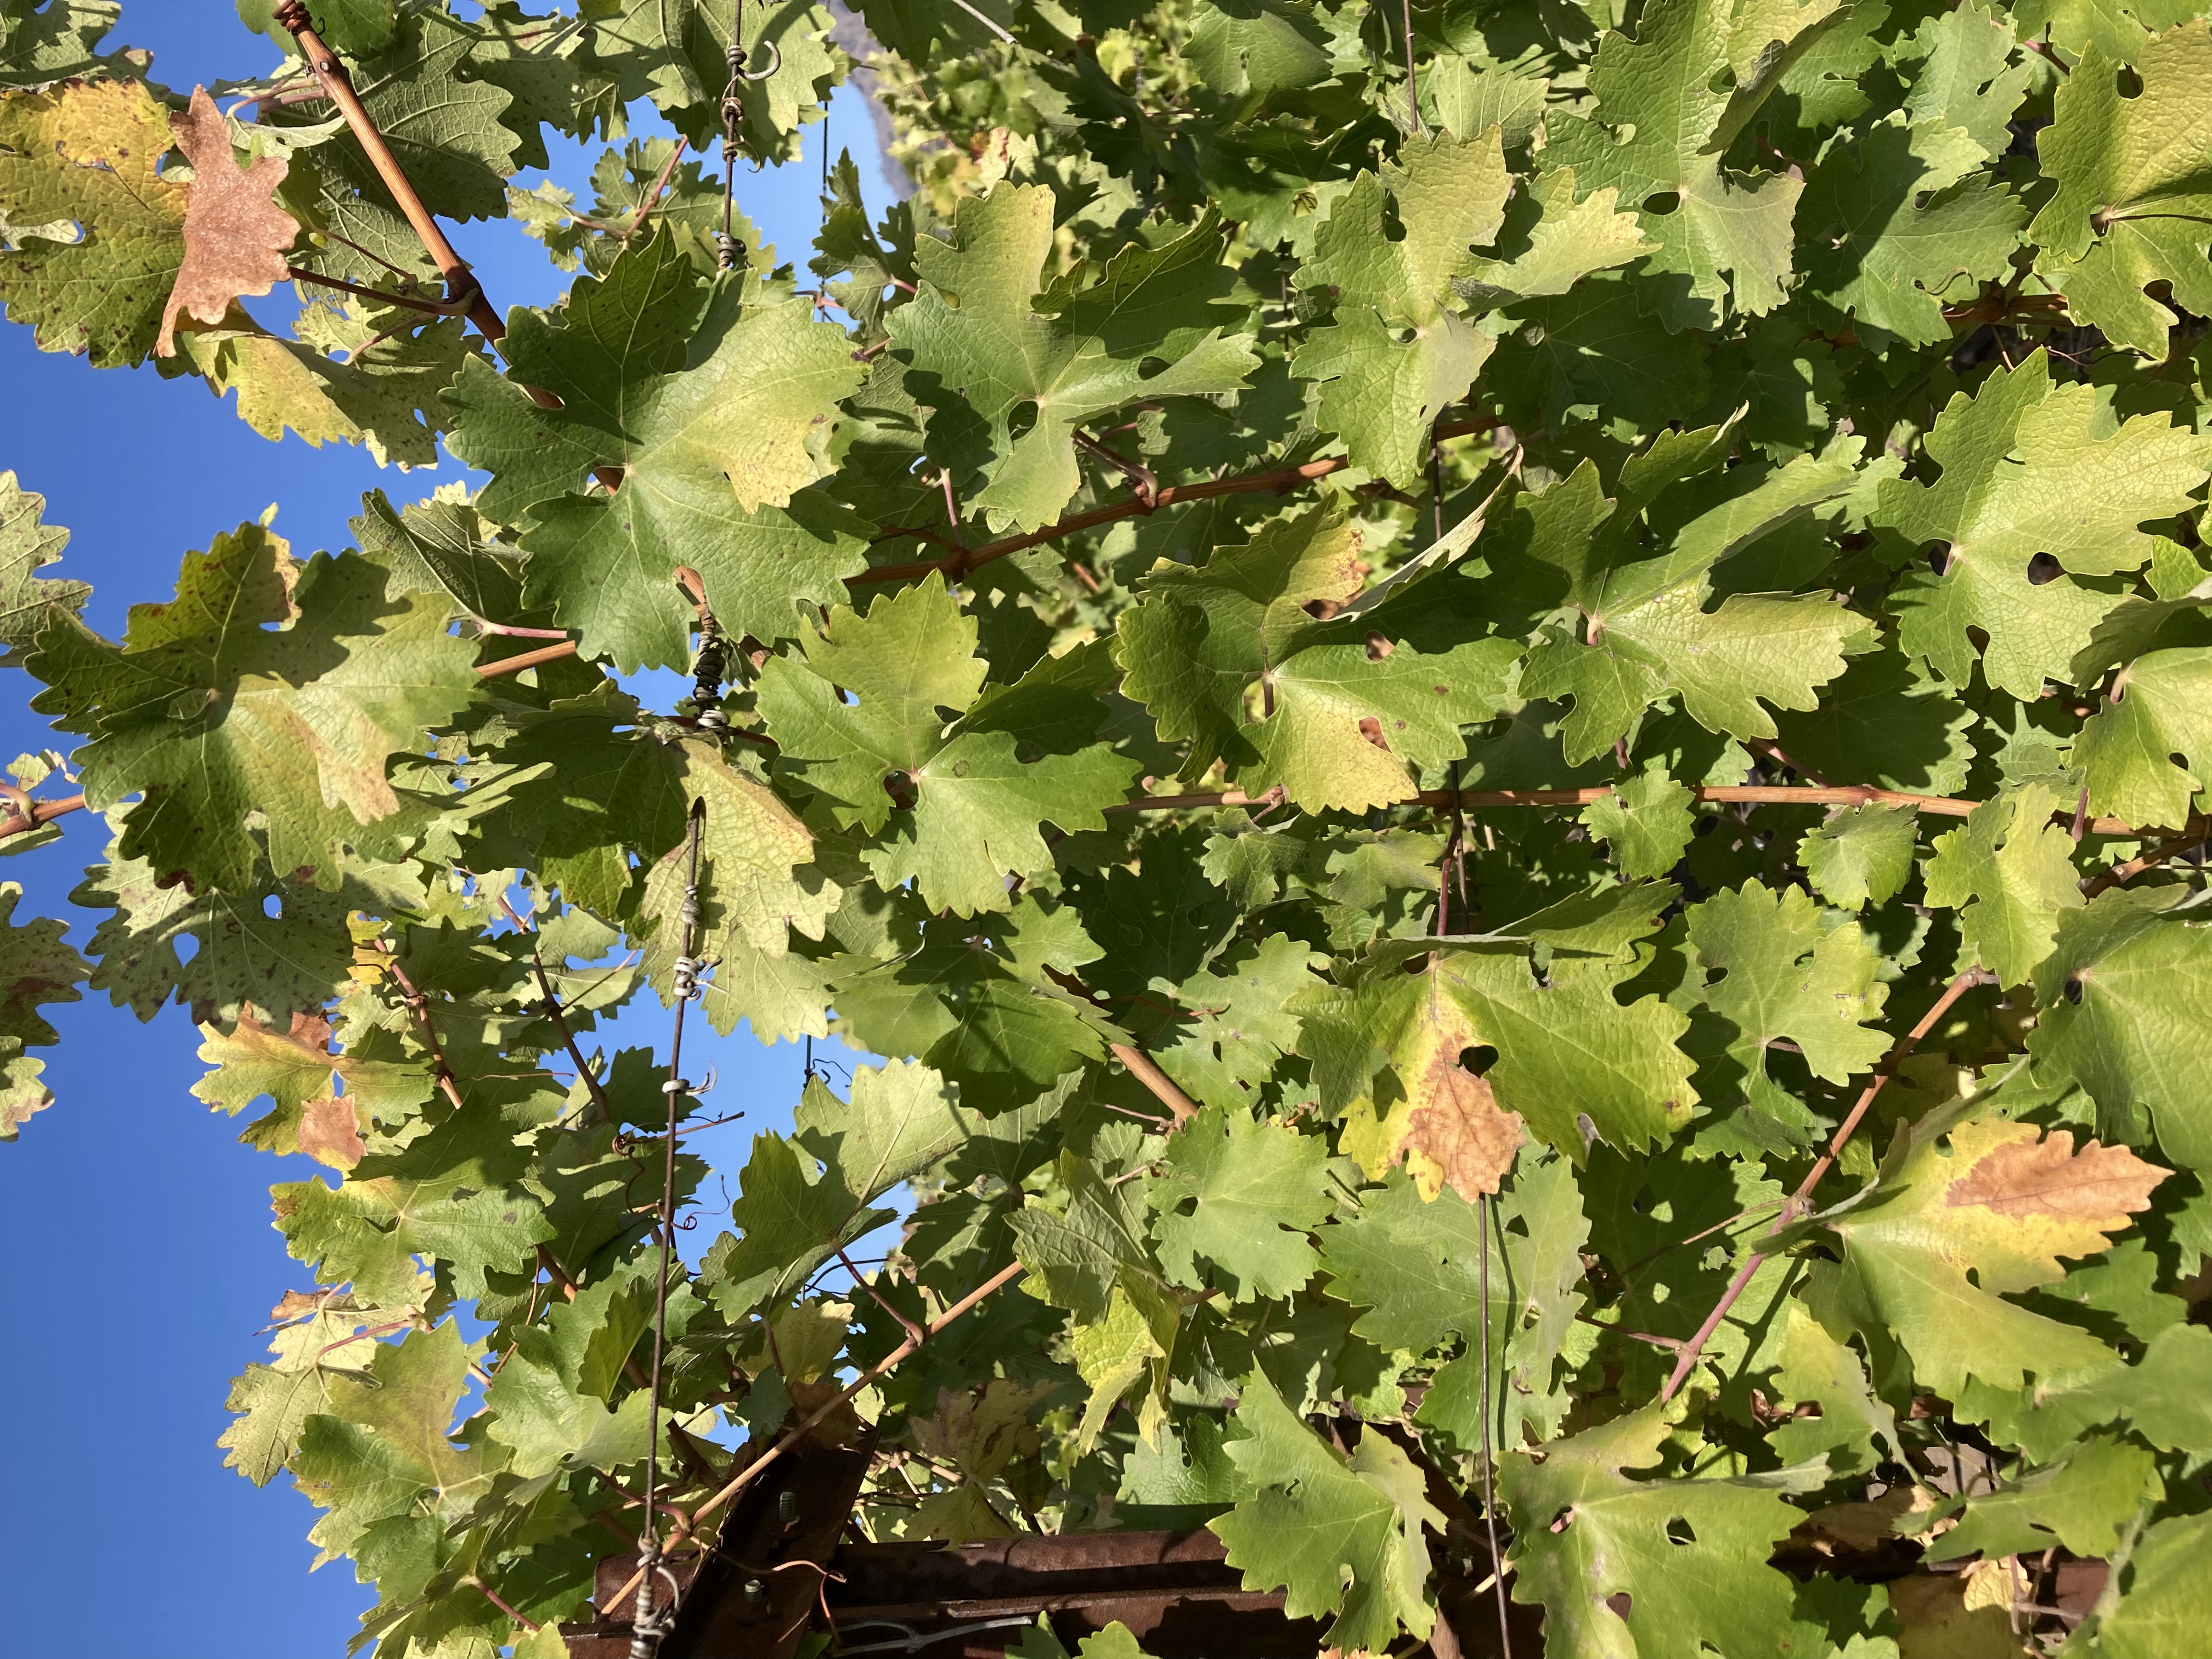
Label: No Virus